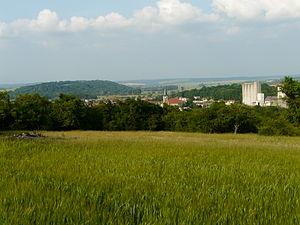
Vue de Void-Vacon depuis le lieu-dit ""les Ormes"" au sud-ouest de la commune. A l'arrière-plan, à gauche, la colline de Châtel Saint-Jean, au centre la vallée de la Meuse
Void-Vacon est une commune française située en région Grand Est, dans le sud du département de la Meuse. Ses habitants sont les Vidusiens, du nom du petit cours d'eau, le Vidus, qui traverse la commune avant de se jeter dans la Meuse.